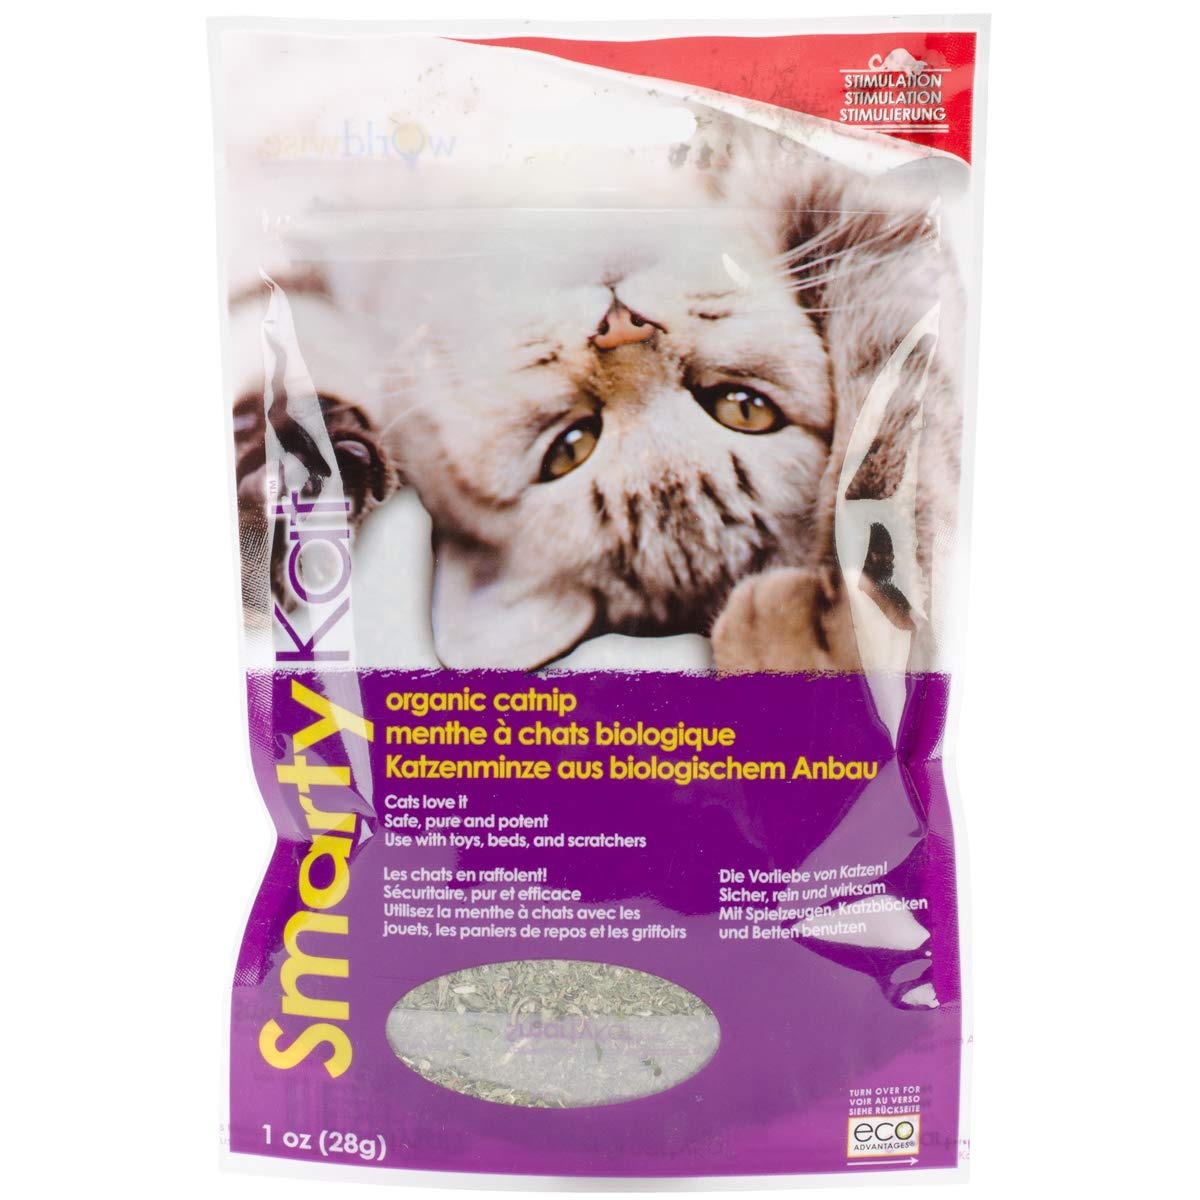
Item Name: SmartyKat Organic Catnip, 1 oz
Bullet Point 1: 100% certified organic catnip is safe, pure & potent without chemicals, pesticides or fillers
Bullet Point 2: 1-ounce pouch perfect for scattering and refilling toys
Bullet Point 3: Catnip provides a burst of playful energy
Bullet Point 4: Attracts cats like a magnet!
Bullet Point 5: Use catnip to attract cats to toys, scratchers and bedding
Value: 1.0
Unit: count

Price: 7.195